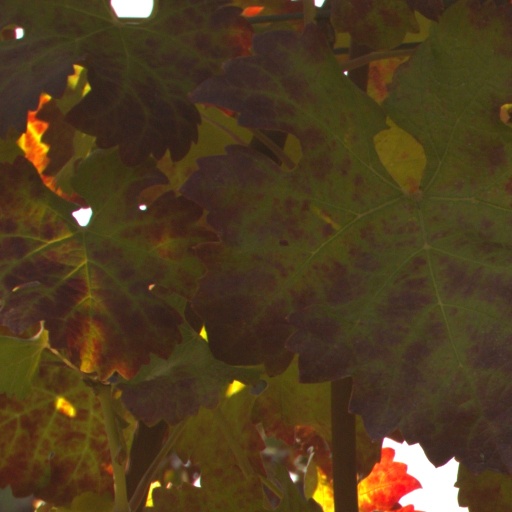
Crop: grape